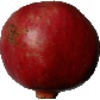
Label: Pomegranate 1